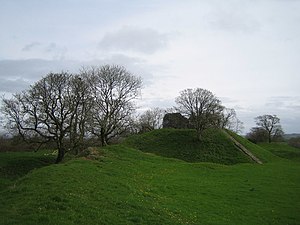
Borge og slotte i Wales / Pembrokeshire
Wiston Castle in April 2006
"Dette er en liste over borge og slotte Wales, der nogle gange omtales som ""castle capital of the world"" på grund af deres høje densitet. Wales havde omrkgin 600 borge og slotte, hvoraf omrking 100 stadig er bevaret, enten som ruiner eller som restaurererede bygninger. Resten er gået til grunde eller er i dag blot tørre volgrave, jordvolde og lignende voldsteder. Mange af disse steder bliver drevet af Cadw, der er Wales' regerings organisation, der tager sig af historiske og forhistoriske mindesmærker.